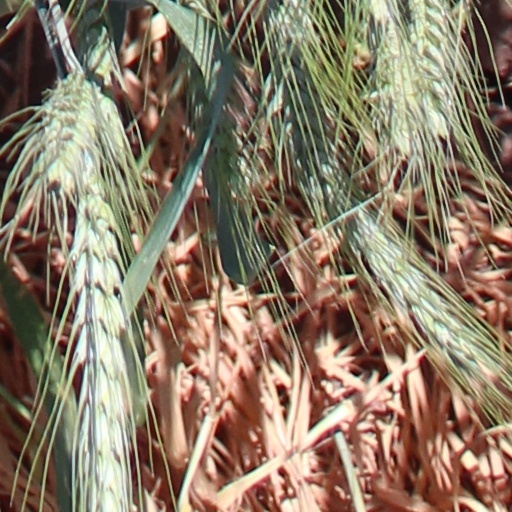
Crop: wheat